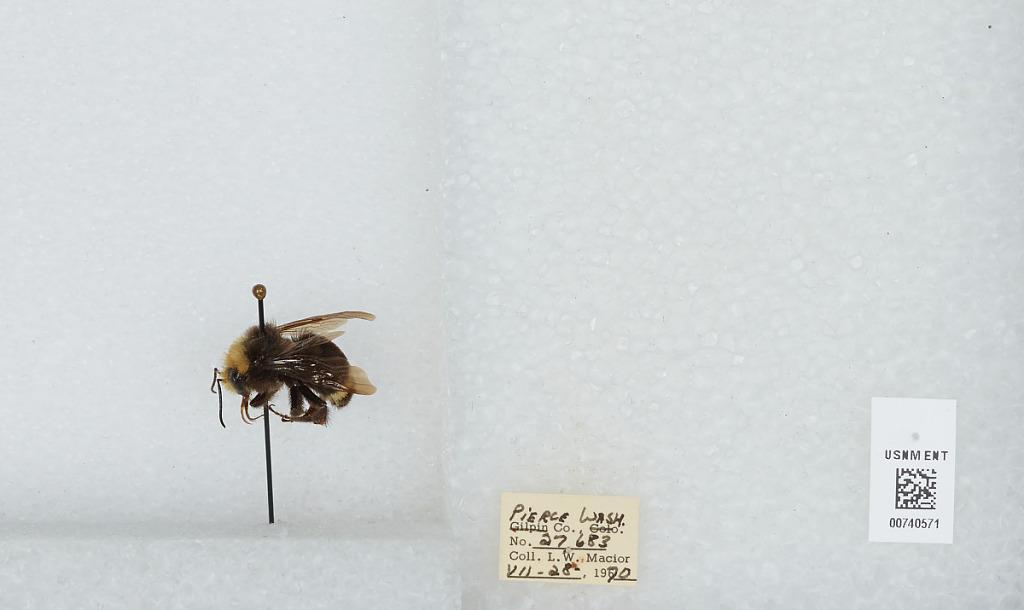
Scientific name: Bombus (Pyrobombus) vosnesenskii Radoszkowski
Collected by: L. Macior
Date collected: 1970-7-28
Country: United States
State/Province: Washington
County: Pierce
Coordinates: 47.05, -122.12